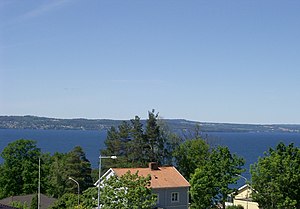
Vättern
Vättern ved Huskvarna.
Vättern er den næststørste sø i Sverige og den sjettestørste i Europa. Den ligger i landskaberne Västergötland, Närke, Östergötland og Småland.